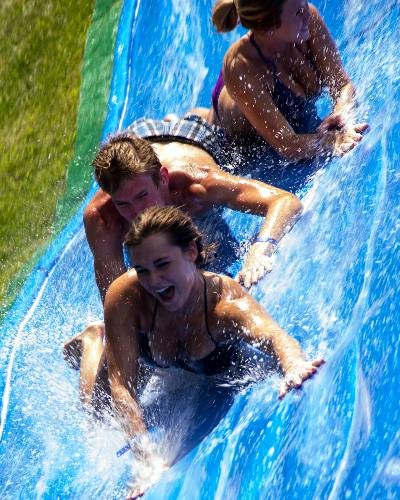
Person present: Yes